Grace Miller White

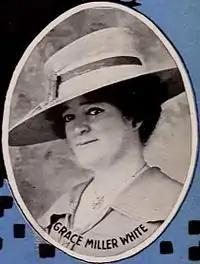
From an advertisement for the film "Judy of Rogue's Harbor" (1920)

Grace Miller White (1868–1957) was an American writer. She began her writing career novelizing plays, before turning her hand to novels in 1909. Several of her books were adapted for the big screen, most notably "Tess of the Storm Country", which was filmed on four occasions between 1914 and 1960. She adopted the name Grace around 1897, in memory of a younger sister who had died before reaching her first birthday.